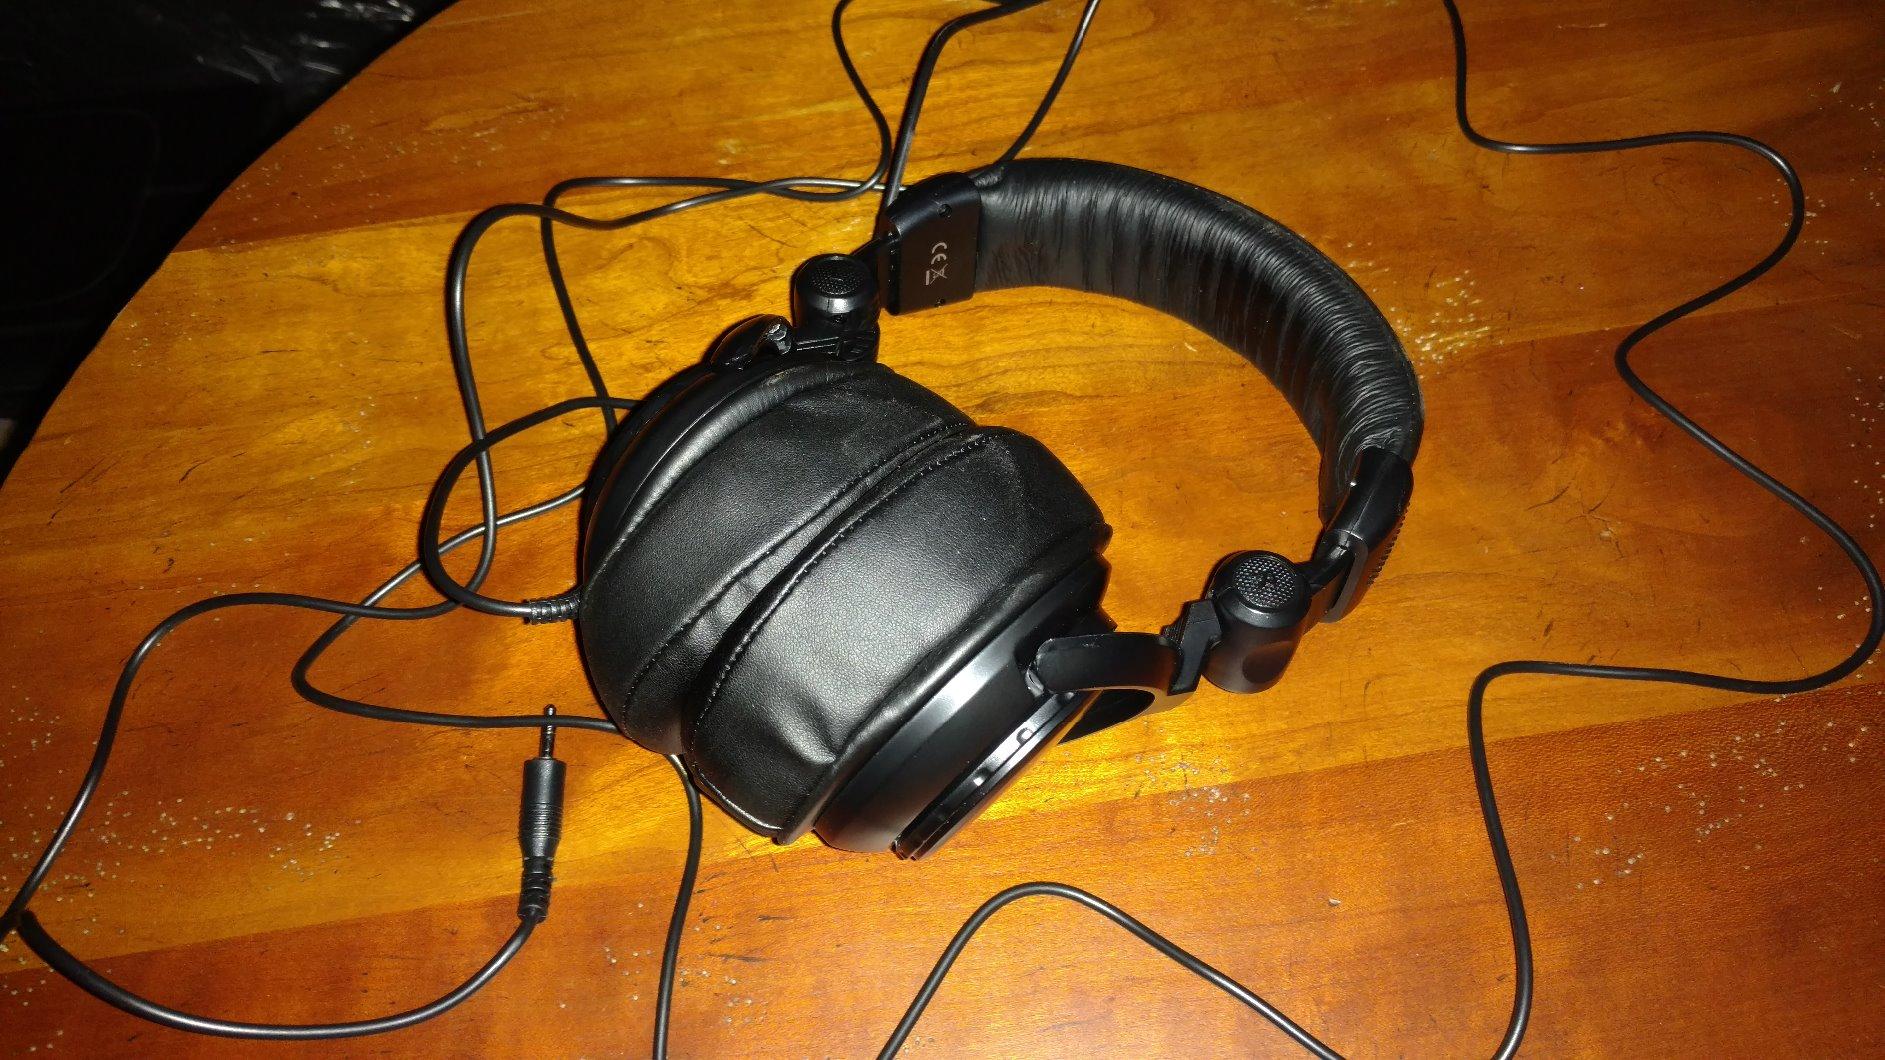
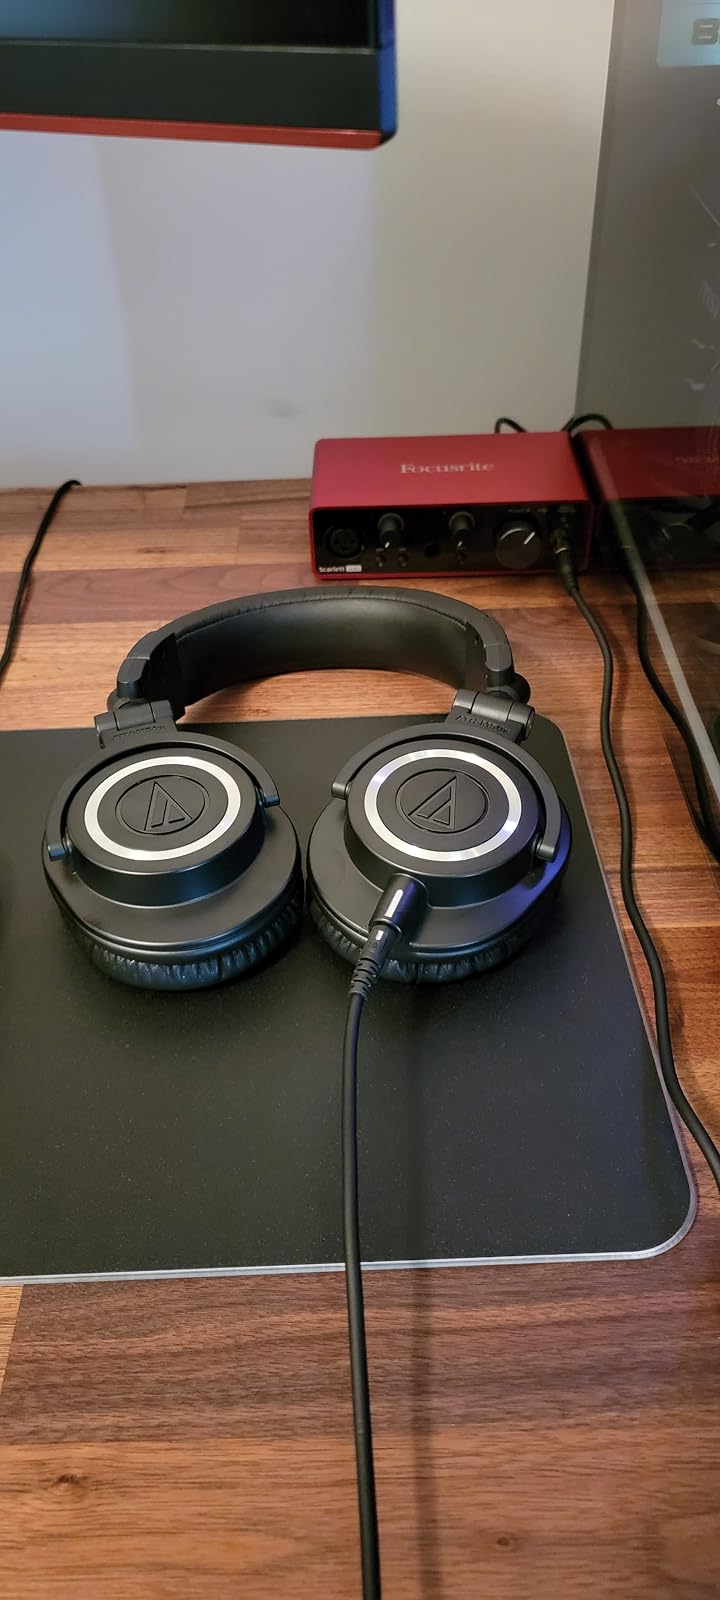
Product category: headphones
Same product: no